William Sutherland, 5th of Duffus

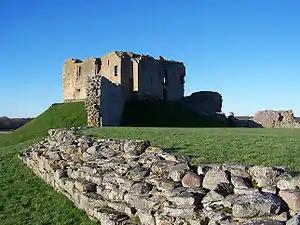
Ruins of Duffus Castle, seat of William Sutherland, 5th of Duffus

William Sutherland, 5th of Duffus (died 1529) was a member of the Scottish nobility and a cadet of the Clan Sutherland.